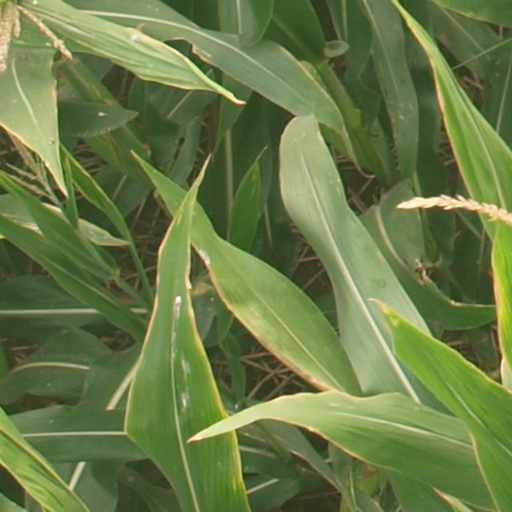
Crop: maize; corn